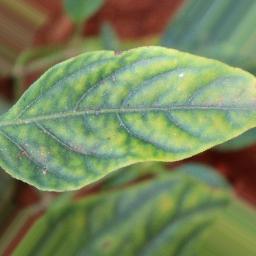
Label: nutritional